Mount Nemrut

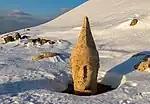
West Terrace: Head of King Antiochos I in snow at sunset.

The religious sanctuary established in Mount Nemrut was part of Antiochus' political program to revive the Persian traditions of Commagene. In order to do so, he merged and adjusted the political and religious traditions of Cappadocia, Pontus, and Armenia.